Aston Botterell

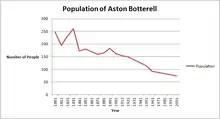
Population Graph of Aston Botterell 1801–2001

At the time of the 2001 census Aston Botterell had a population of 74. (More precise statistics for the parish of Aston Botterell are not available, as the village was paired with the parish of Neenton). 78.6% of the population were recorded as economically active, whilst 10.7% were retired citizens. The largest age bracket of the population was recorded as between the ages of 30 and 44 (28.4%).